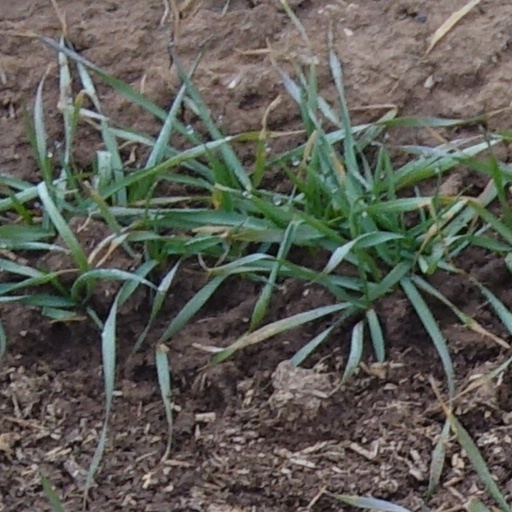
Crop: wheat